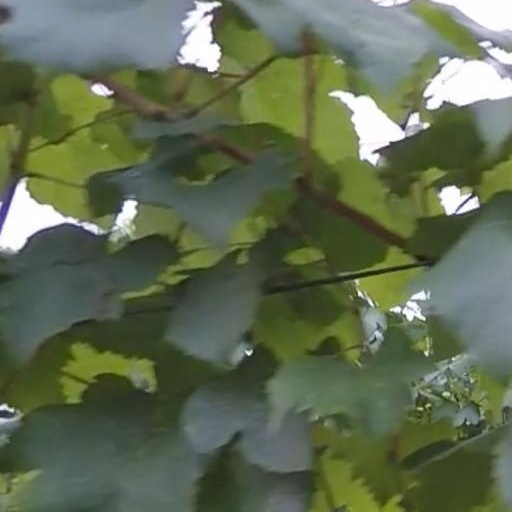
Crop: grape